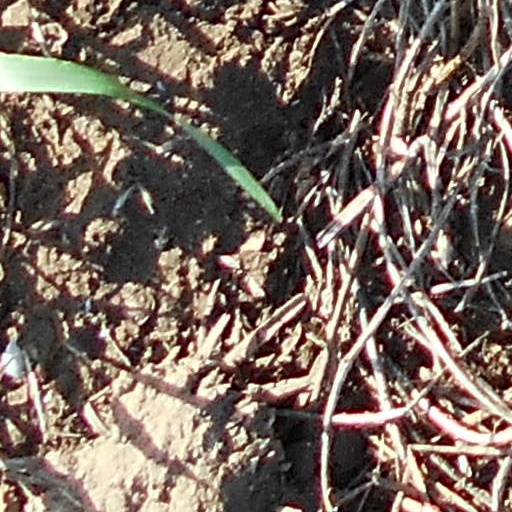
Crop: wheat